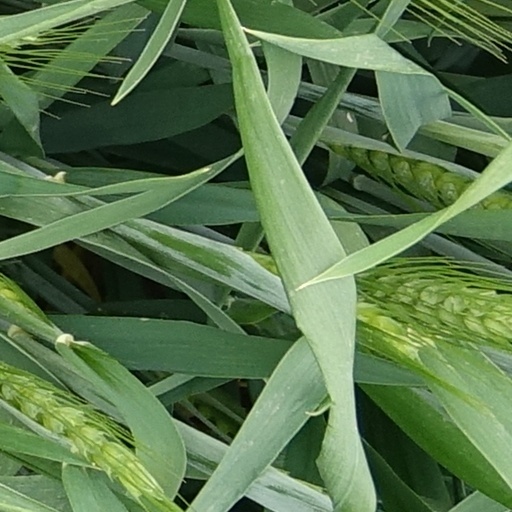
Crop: wheat